Simona (film)

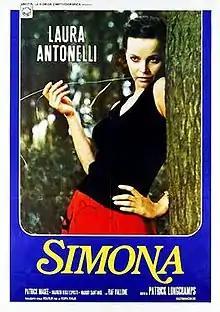

Simona is a 1974 Italian erotic drama film directed by Patrick Longchamps and starring Laura Antonelli, Maurizio Degli Esposti and Raf Vallone.